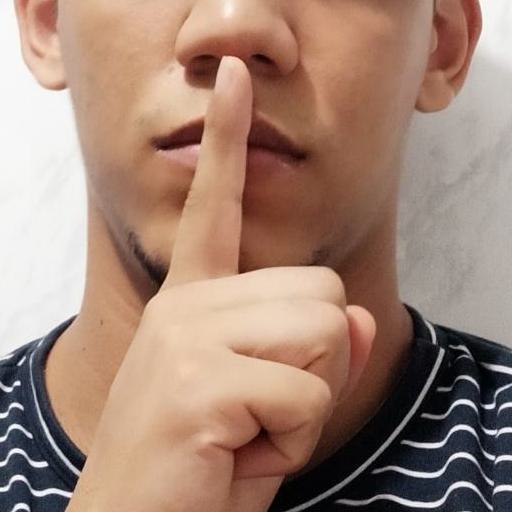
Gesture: mute